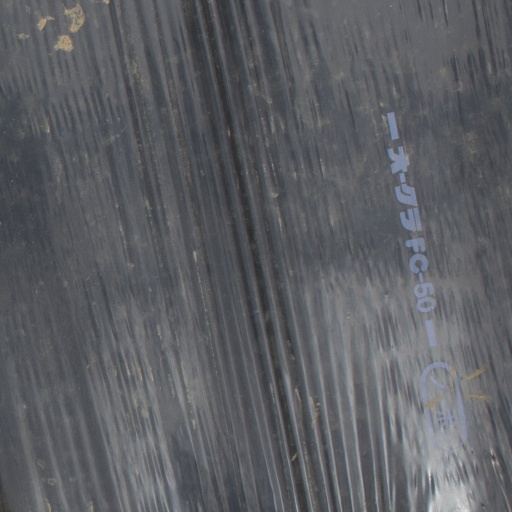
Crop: Jerusalem artichoke